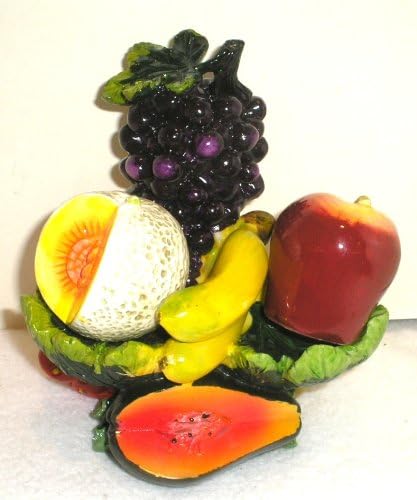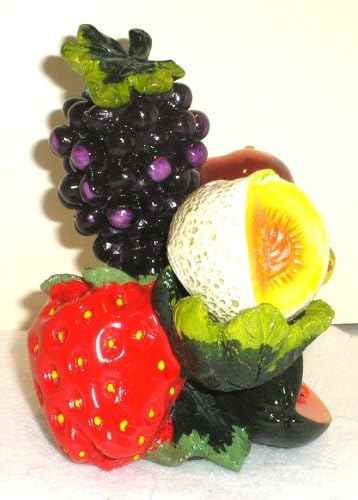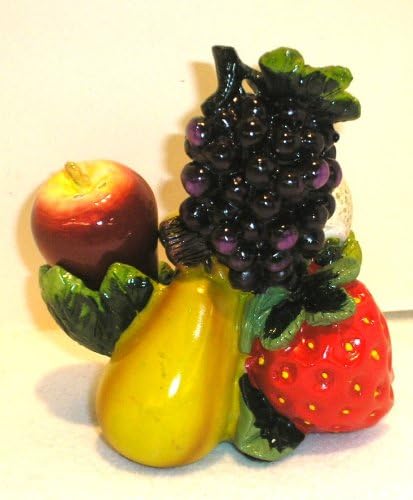
MIXED FRUIT 3-D Table Set w/ Salt & Pepper *NEW*!
Category: Amazon Home
Take a look at this BRAND NEW Mixed Fruit 3-Dimensional Table Set. Included in the set are Salt & Pepper Shakers, and a Poly Resin Decorative table piece which holds the two shakers. This beautiful Table Set matches one of our Mixed Fruit design lines. The fruits are so detailed, they look real, and are quite durable! The set is really beautiful with plenty of detail, vibrant colors, and gorgeous design! The Decorative Piece Shaker Holder stands approx. 7" tall and measures approx. 5" wide. The shakers measure approx. 3" tall x 2" wide. Each shaker is made of a high quality ceramic with a very fine gloss finish coating it. There are plastic seals / plugs on the bottom of each shaker that holds in it's contents and allows for easy refilling. Please take a look at the pictures. The best explanation will be in the images. This would make a wonderful addition to any collection, or this would make a great gift for any collector. Don't forget to take a look at our other Mixed Fruit items of this same design set and other styles.
Features: Create a personal and elegant touch to your kitchen! | Great as a gift! | Perfect for ANY fruit collector! | Excellent attention to detail and such vibrant colors! | Useful and stylish all in one!